VFA-154

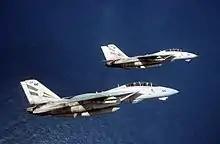
VF-154 F-14A Tomcats perform a section roll off Saipan in the Mariana Islands

During 1968–69, 1969–70 and 1970–71 WestPac cruises aboard USS "Ranger", VF-154 was equipped with the F-4J Phantom II which used the Westinghouse AWG-10 RADAR system. Beginning with their 16 November 1972 deployment on board USS "Ranger", VF-154 participated in some of the last US Navy strikes of the war, they undertook the squadrons final Vietnam cruise, and they were awarded the Clifton Award – recognizing them as the best fighter squadron in the United States Navy.